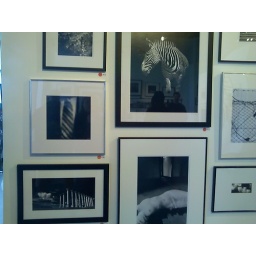
black and white and...all over